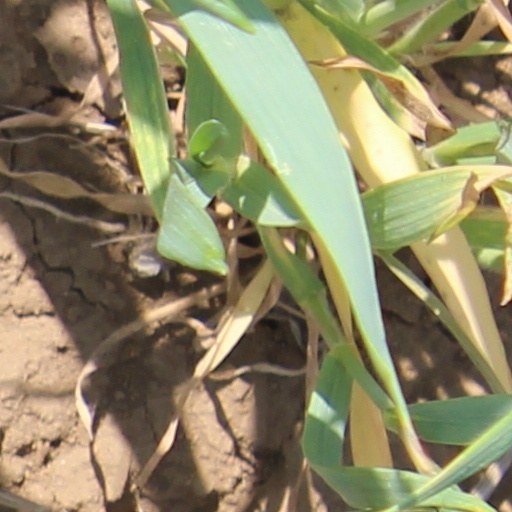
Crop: wheat